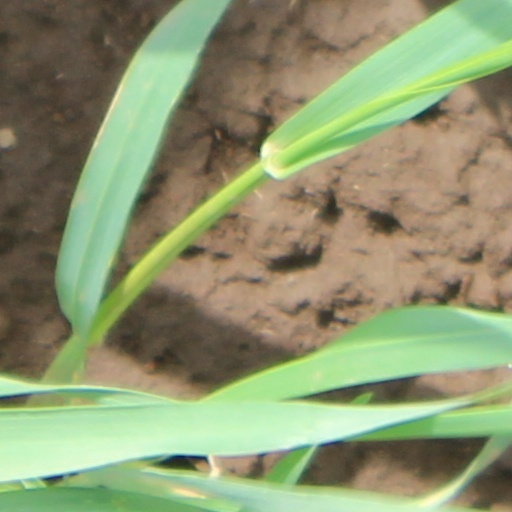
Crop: wheat